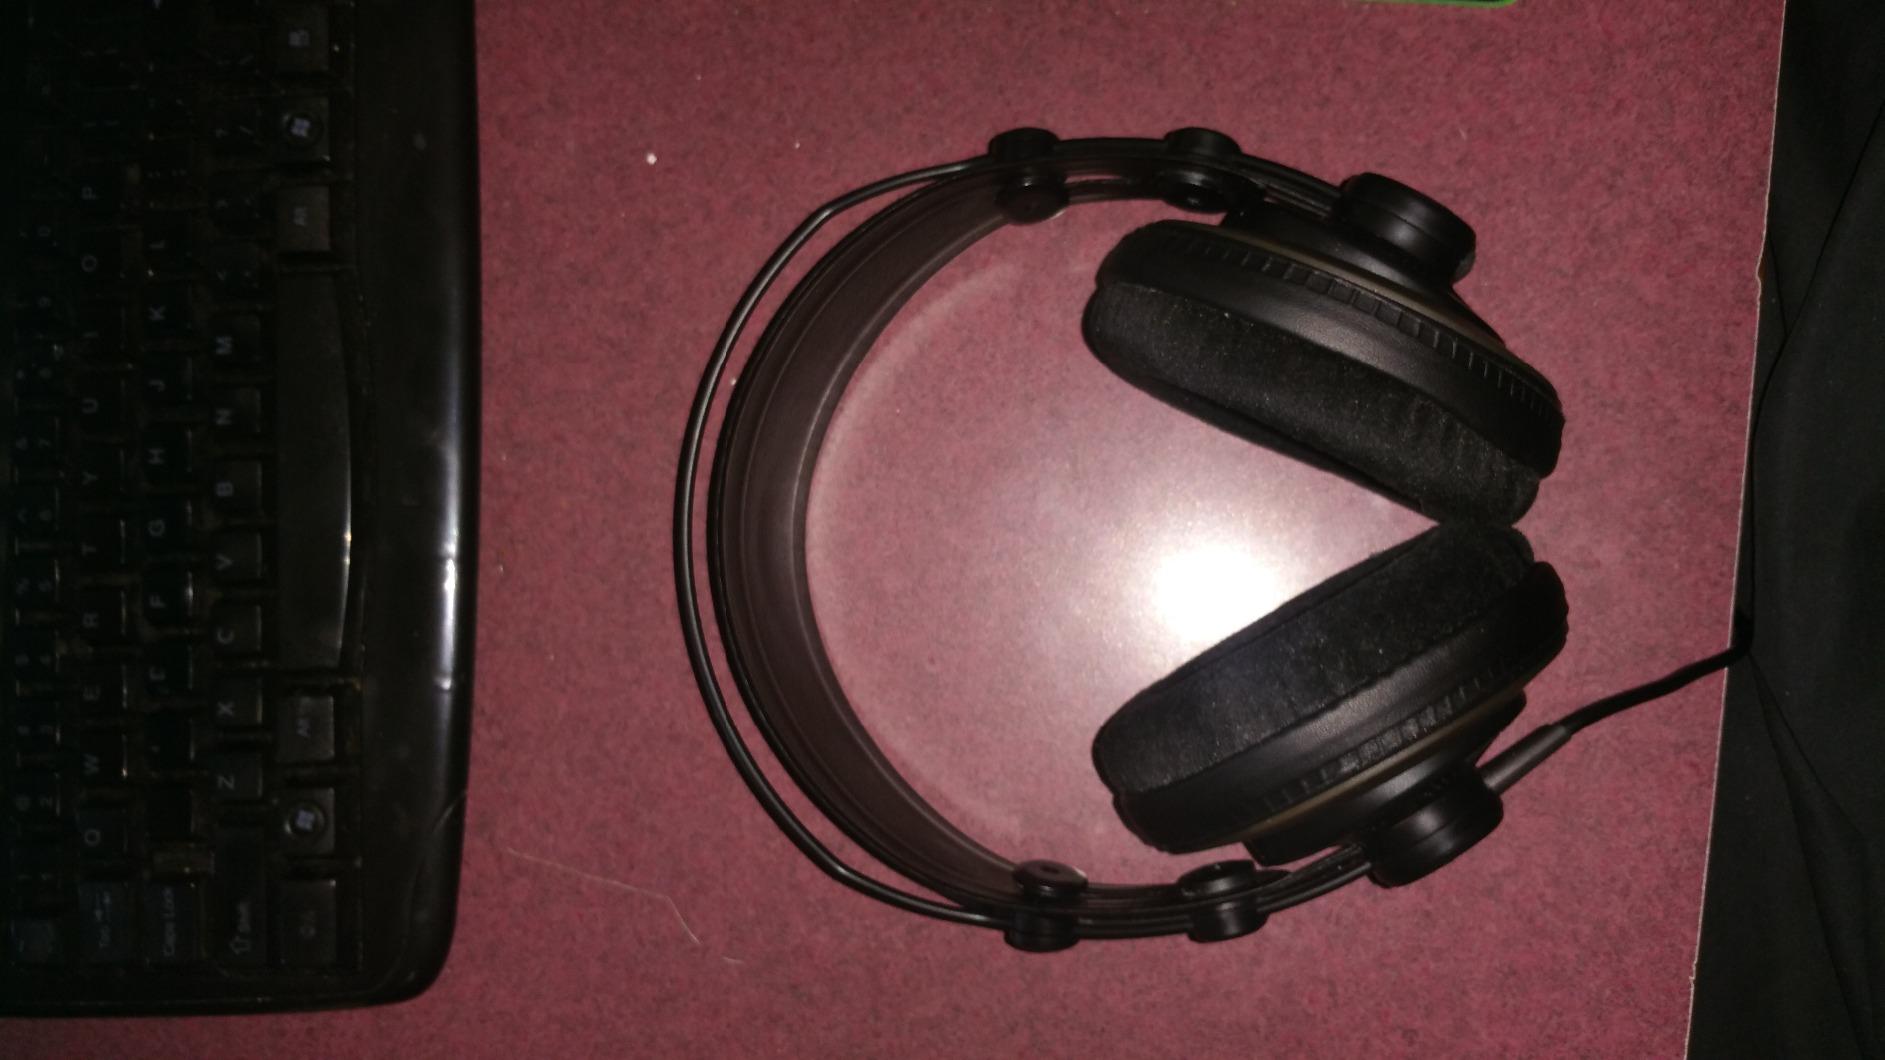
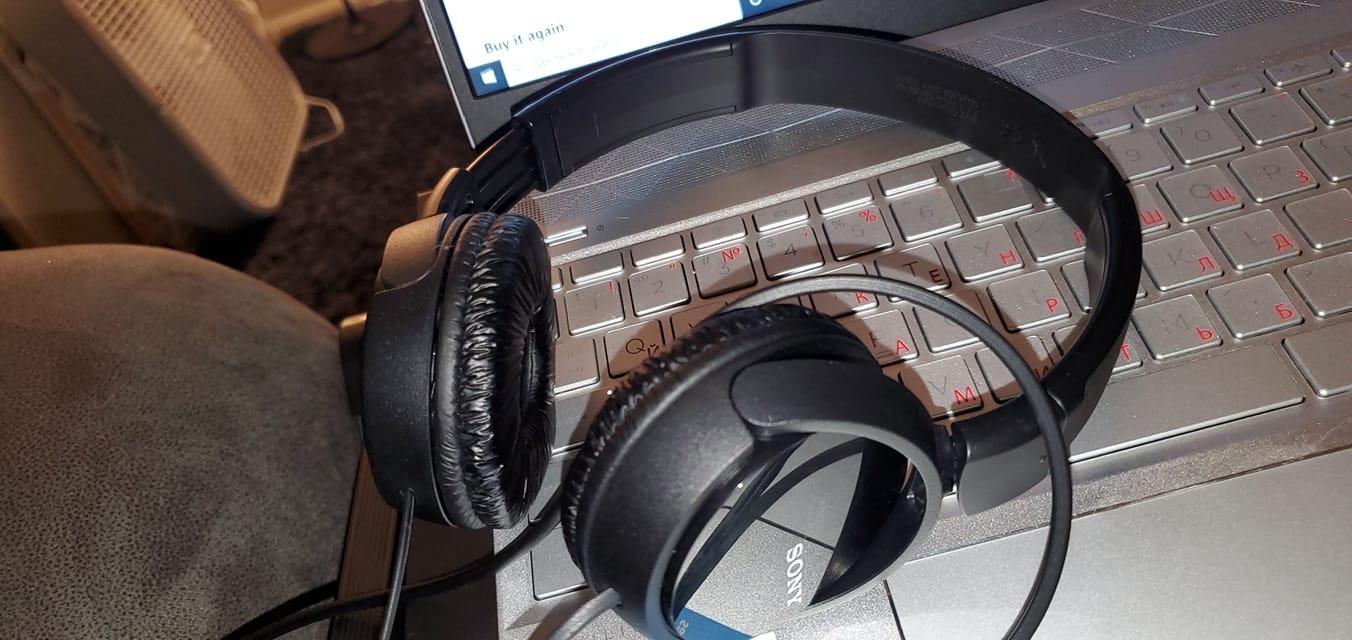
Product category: headphones
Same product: no